Bombus impatiens

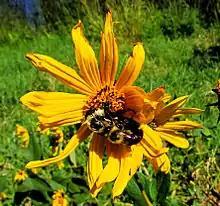
Queen and drone mating

A gyne mates with a male bee near the end of the hive's life cycle. They rest on the ground or on vegetation in order to mate and the mating lasts from 10 to 80 minutes. In order to increase the probability of his genes getting passed down safely, the male mates for a certain amount of time to let his sperm harden during mating. Soon thereafter the gynes hibernate. The following spring they emerge from hibernation and set about to get strong on nectar and to find a suitable old mouse or chipmunk hole to begin a colony. The first thing she builds is a honeypot, then she fills it with food (nectar/pollen), making it easier to feed her new brood, which are raised in paper cells she builds. The queens lay about 2000 eggs in one season, but only half of them will survive to become full adults.